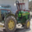
Label: tractor